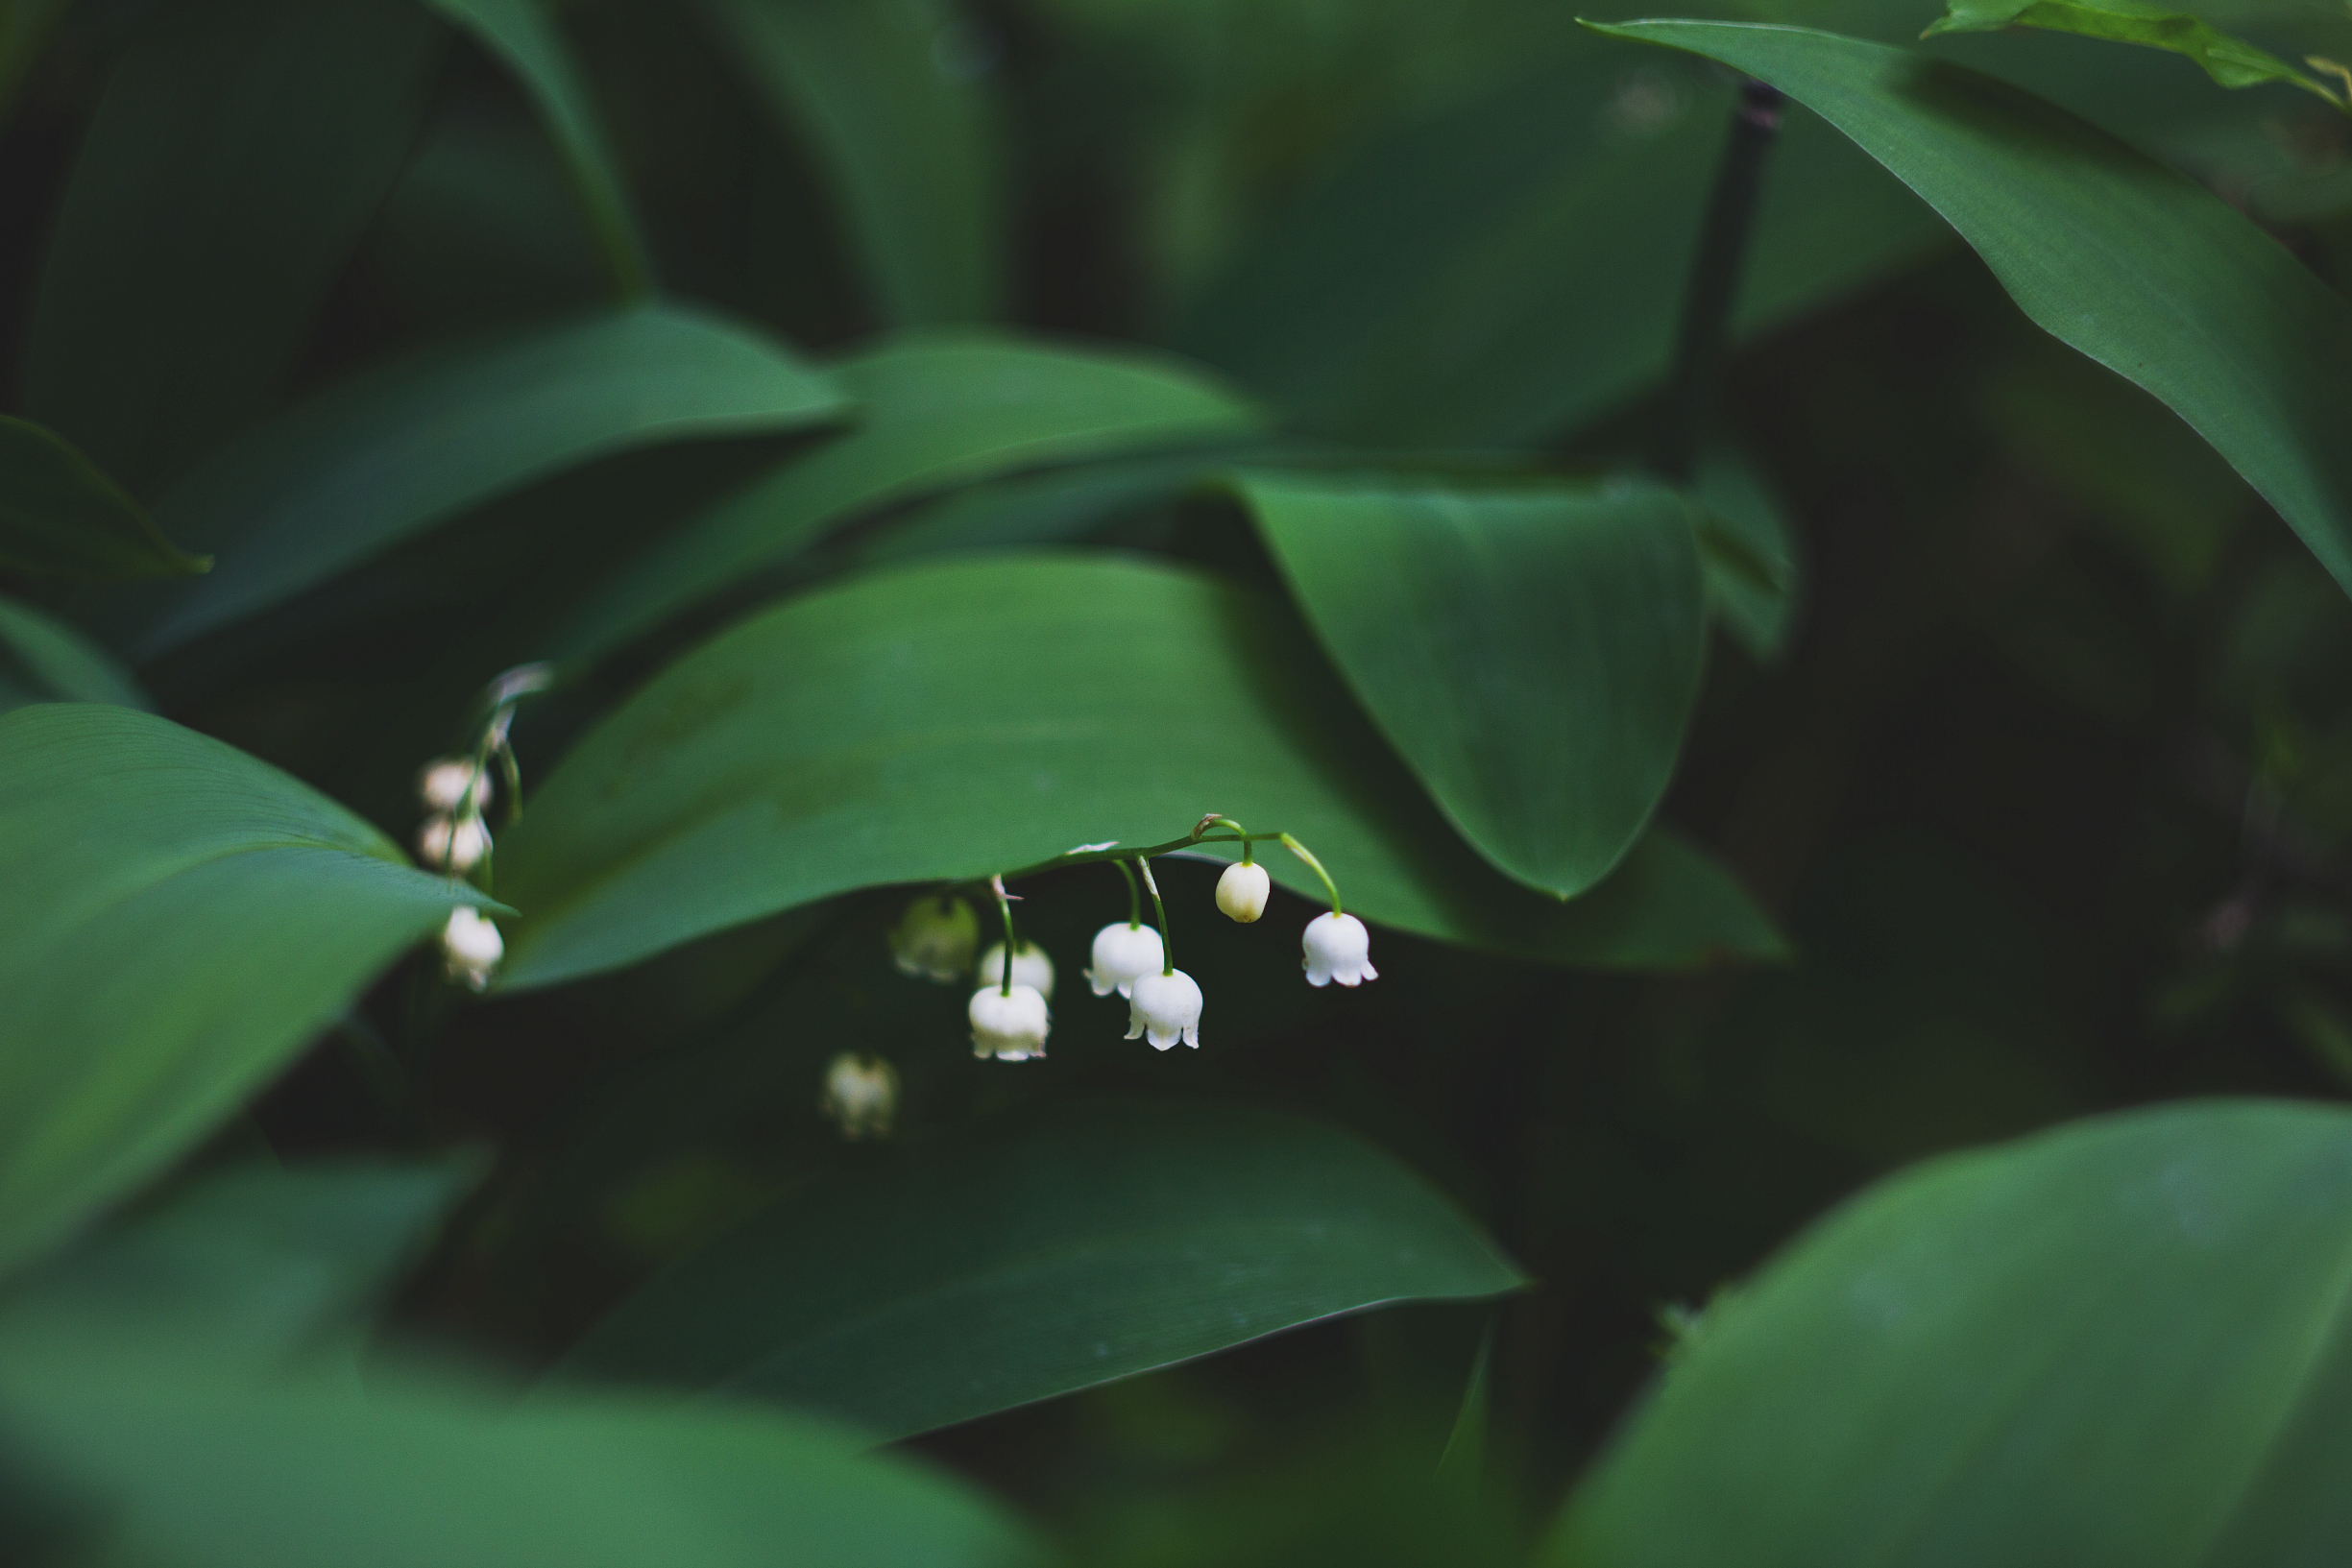
nature, grass, branch, light, plant, sunlight, leaf, flower, petal, green, botany, flora, tropics, macro photography, lily of the valley, plant stem